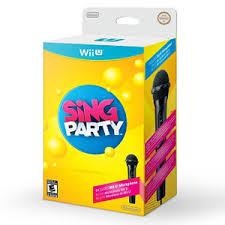
Sing Party [Microphone Bundle] - Wii U
Brand: Nick Nack's Full Frontal Attack
Category: Electronics > Video Game Console Accessories